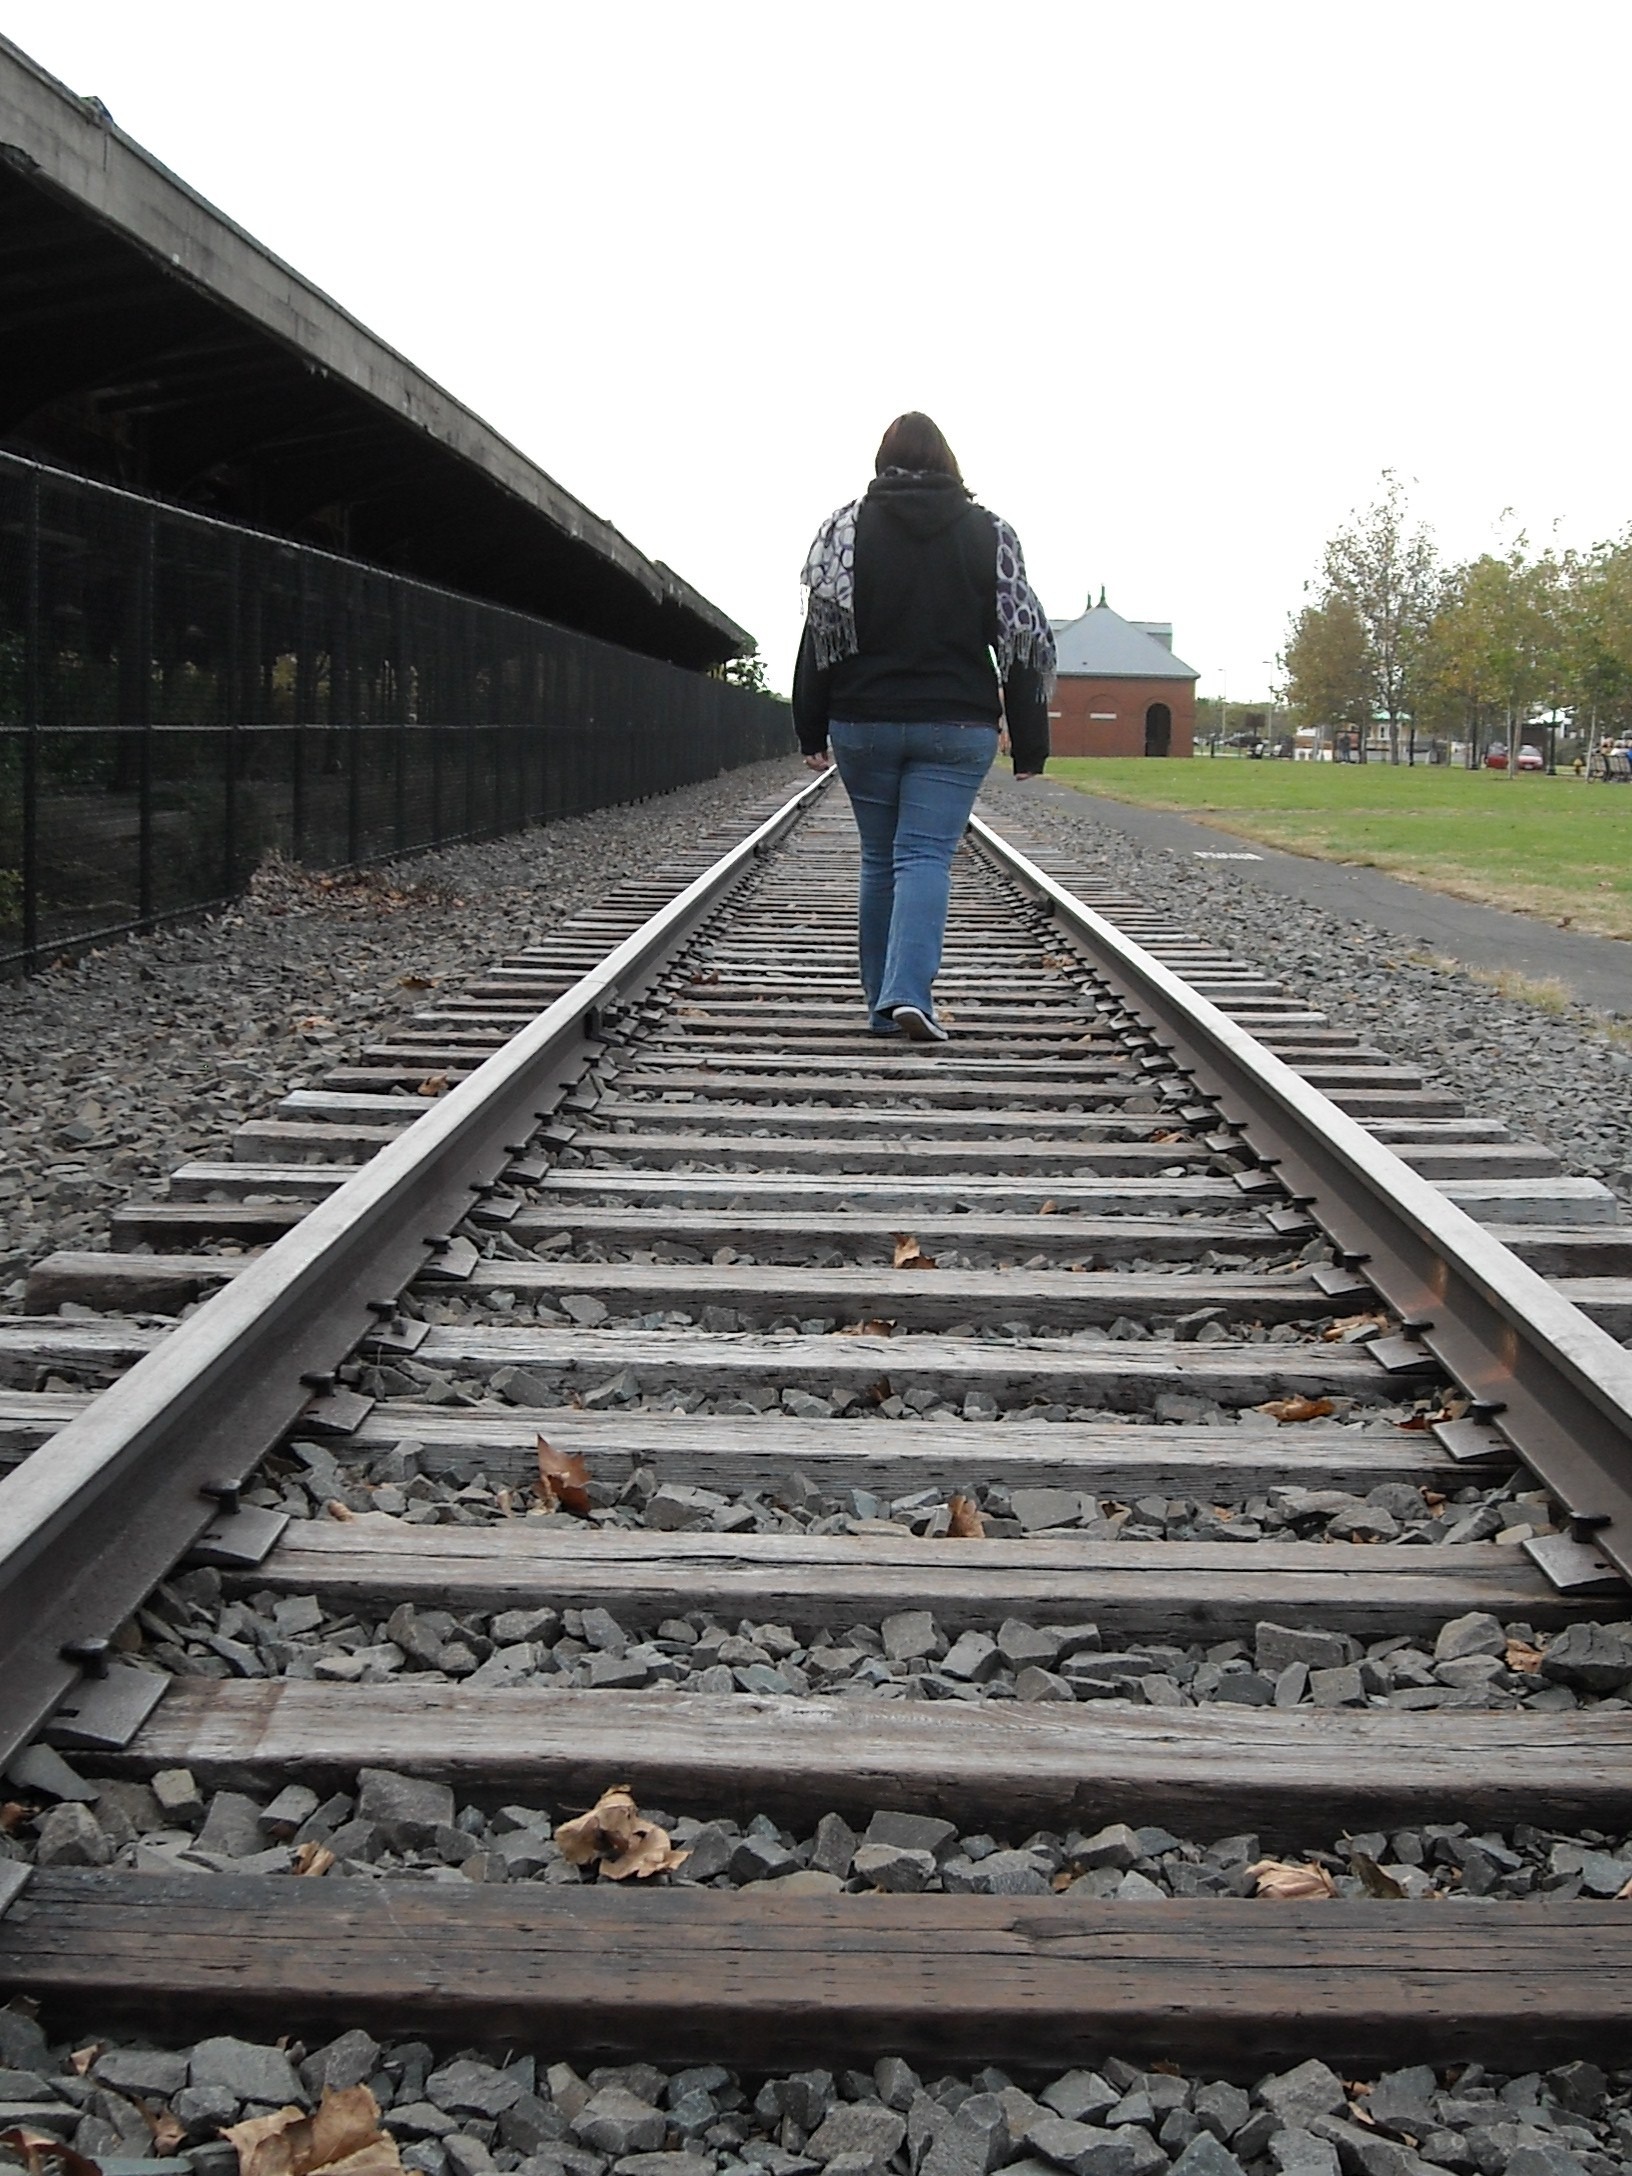
walking, cold, woman, track, railway, train, transport, vehicle, train station, lane, outside, leaving, rail transport, rolling stock